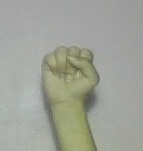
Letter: saad